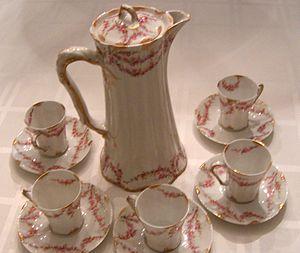
La porcelaine de Limoges est née, entre 1765 et 1770, de la découverte de kaolin à proximité de Limoges, matériau indispensable à la production de cette céramique dure et translucide.
Haviland est une entreprise française du secteur des arts de la table de luxe, fondée en 1842 par l'Américain David Haviland. Établie à Limoges dans le Limousin, capitale de la porcelaine, elle s'illustre dans le domaine de la porcelaine.